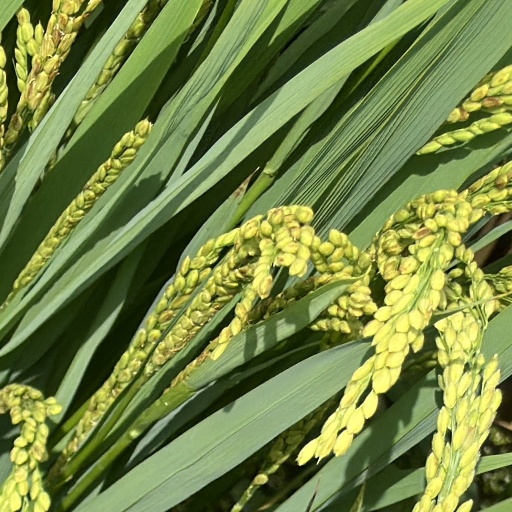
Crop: rice